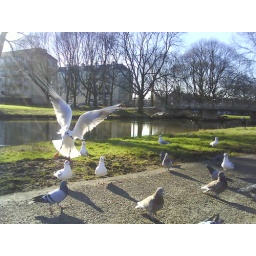
pretty bird in the sky